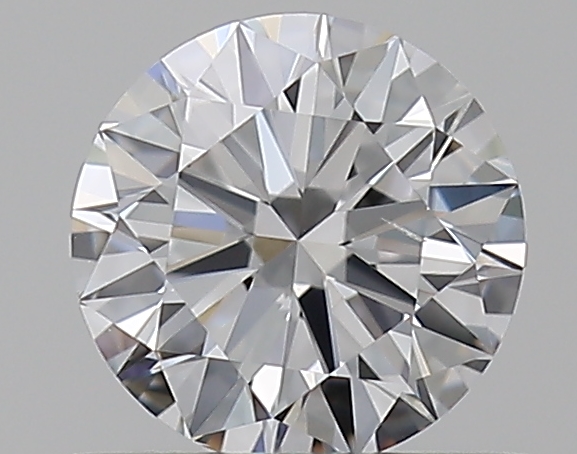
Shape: round
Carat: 0.5
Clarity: VS2
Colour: D
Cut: EX
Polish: EX
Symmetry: EX
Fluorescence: N
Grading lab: GIA
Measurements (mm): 5.08 x 5.1 x 3.1